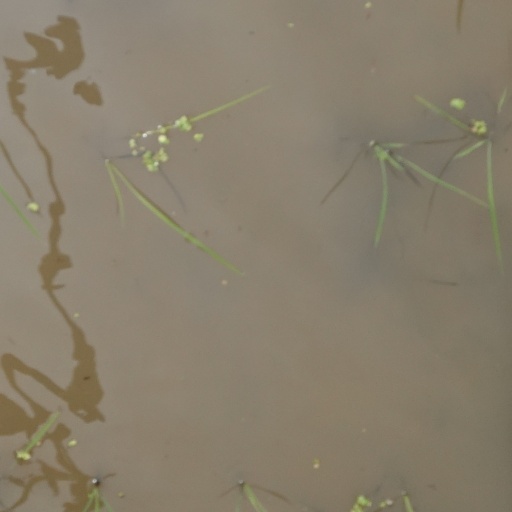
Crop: rice